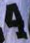
Number: 4